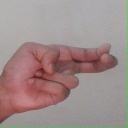
अक्षर: ह